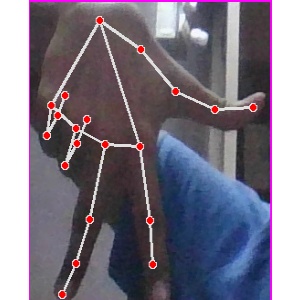
अक्षर: ग